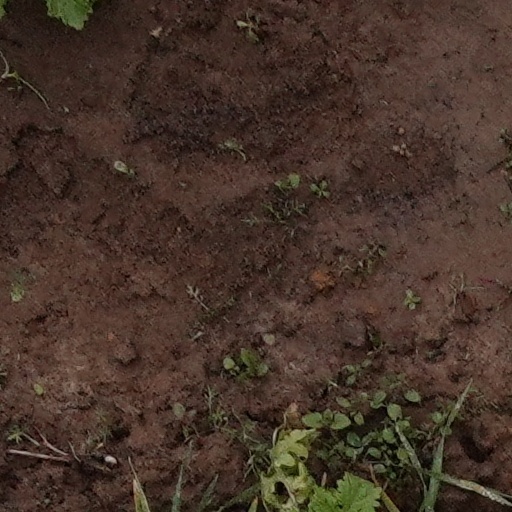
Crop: wheat